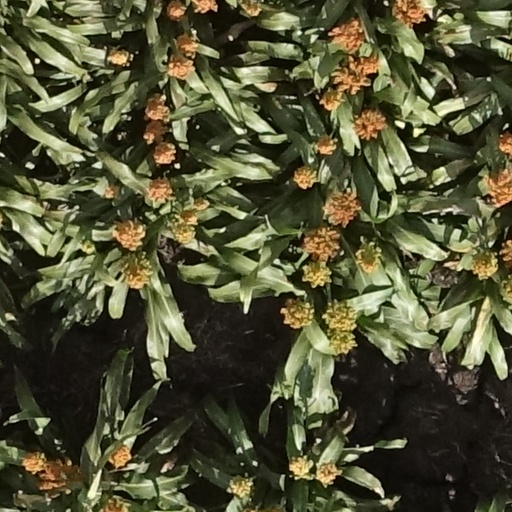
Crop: sorghum